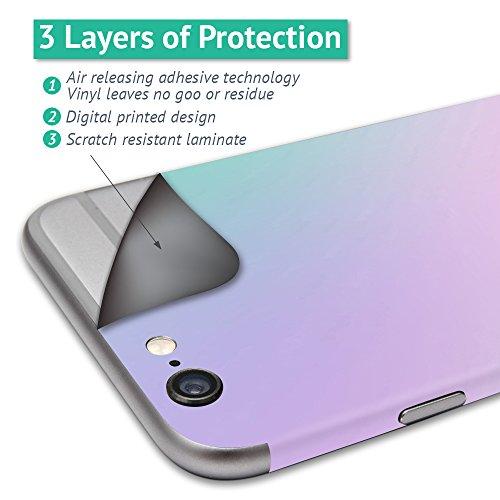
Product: MightySkins Skin Compatible with DJI Goggles – Tread Lightly | Protective, Durable, and Unique Vinyl Decal wrap Cover | Easy to Apply, Remove, and Change Styles | Made in The USA
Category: Toys & Games | Hobbies | Remote & App Controlled Vehicles & Parts | Remote & App Controlled Vehicles | Quadcopters & Multirotors
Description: HUNDREDS OF CHOICES: Show off your own unique style with Mighty Skins for your DJI Goggles Don’t like the Tread Lightly skin We have hundreds of designs to choose from, so your Goggles will be as unique as you are.
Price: $19.99
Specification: ProductDimensions:9x0.1x6inches|ItemWeight:0.16ounces|ShippingWeight:0.96ounces(Viewshippingratesandpolicies)|ASIN:B073SJYLBL|Itemmodelnumber:DJGO-TreadLightly